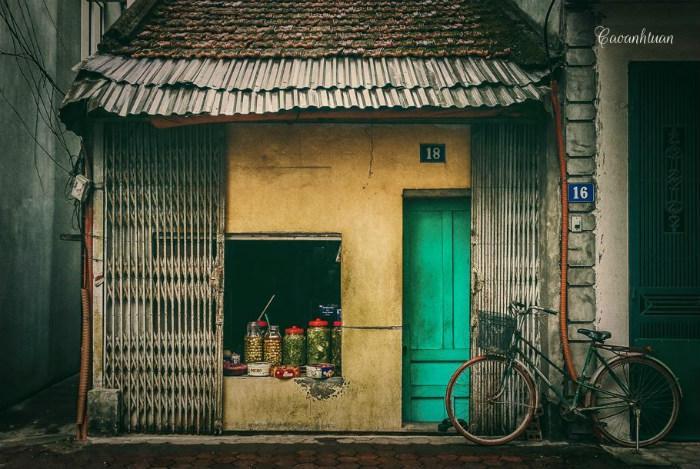
ngôi nhà bên trái vừa có mái ngói và mái tôn